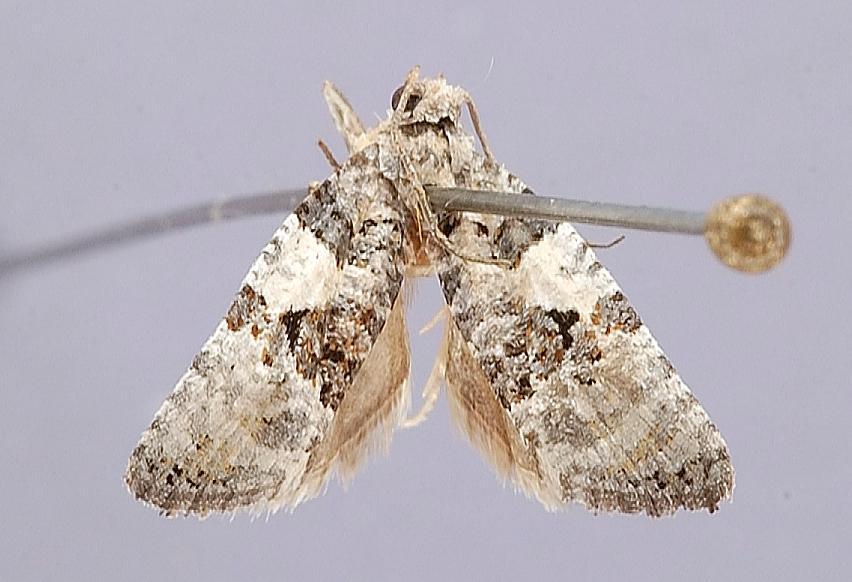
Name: Apotomops spomotopa
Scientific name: Apotomops spomotopa Brown & Razowski, 2003
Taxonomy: Animalia, Arthropoda, Insecta, Lepidoptera, Tortricidae
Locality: Divisoria, 5200', Ucayali, Peru
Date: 20 Jun 1982 to 23 Jun 1982